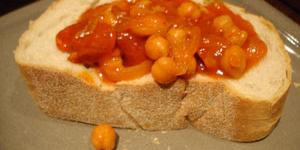
garbanzada con espinacas